Hugh of La Tour-du-Pin

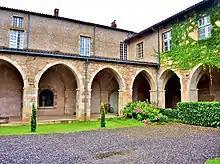
Ruins of Sauxillanges today, where Hugh was prior

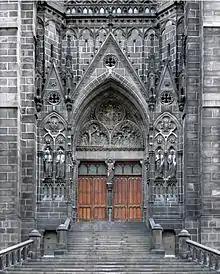
Main entrance of the Gothic cathedral of Clermont, begun by Hugh

Hugh of La Tour-du-Pin (1197/1198 – December 1249) was the bishop of Clermont from 1227 until his death.